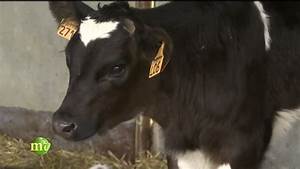
Label: cow